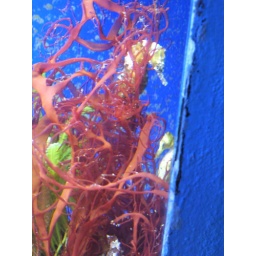
These sea horses were snuggled up in the back of red coral at the Denver Aquarium.